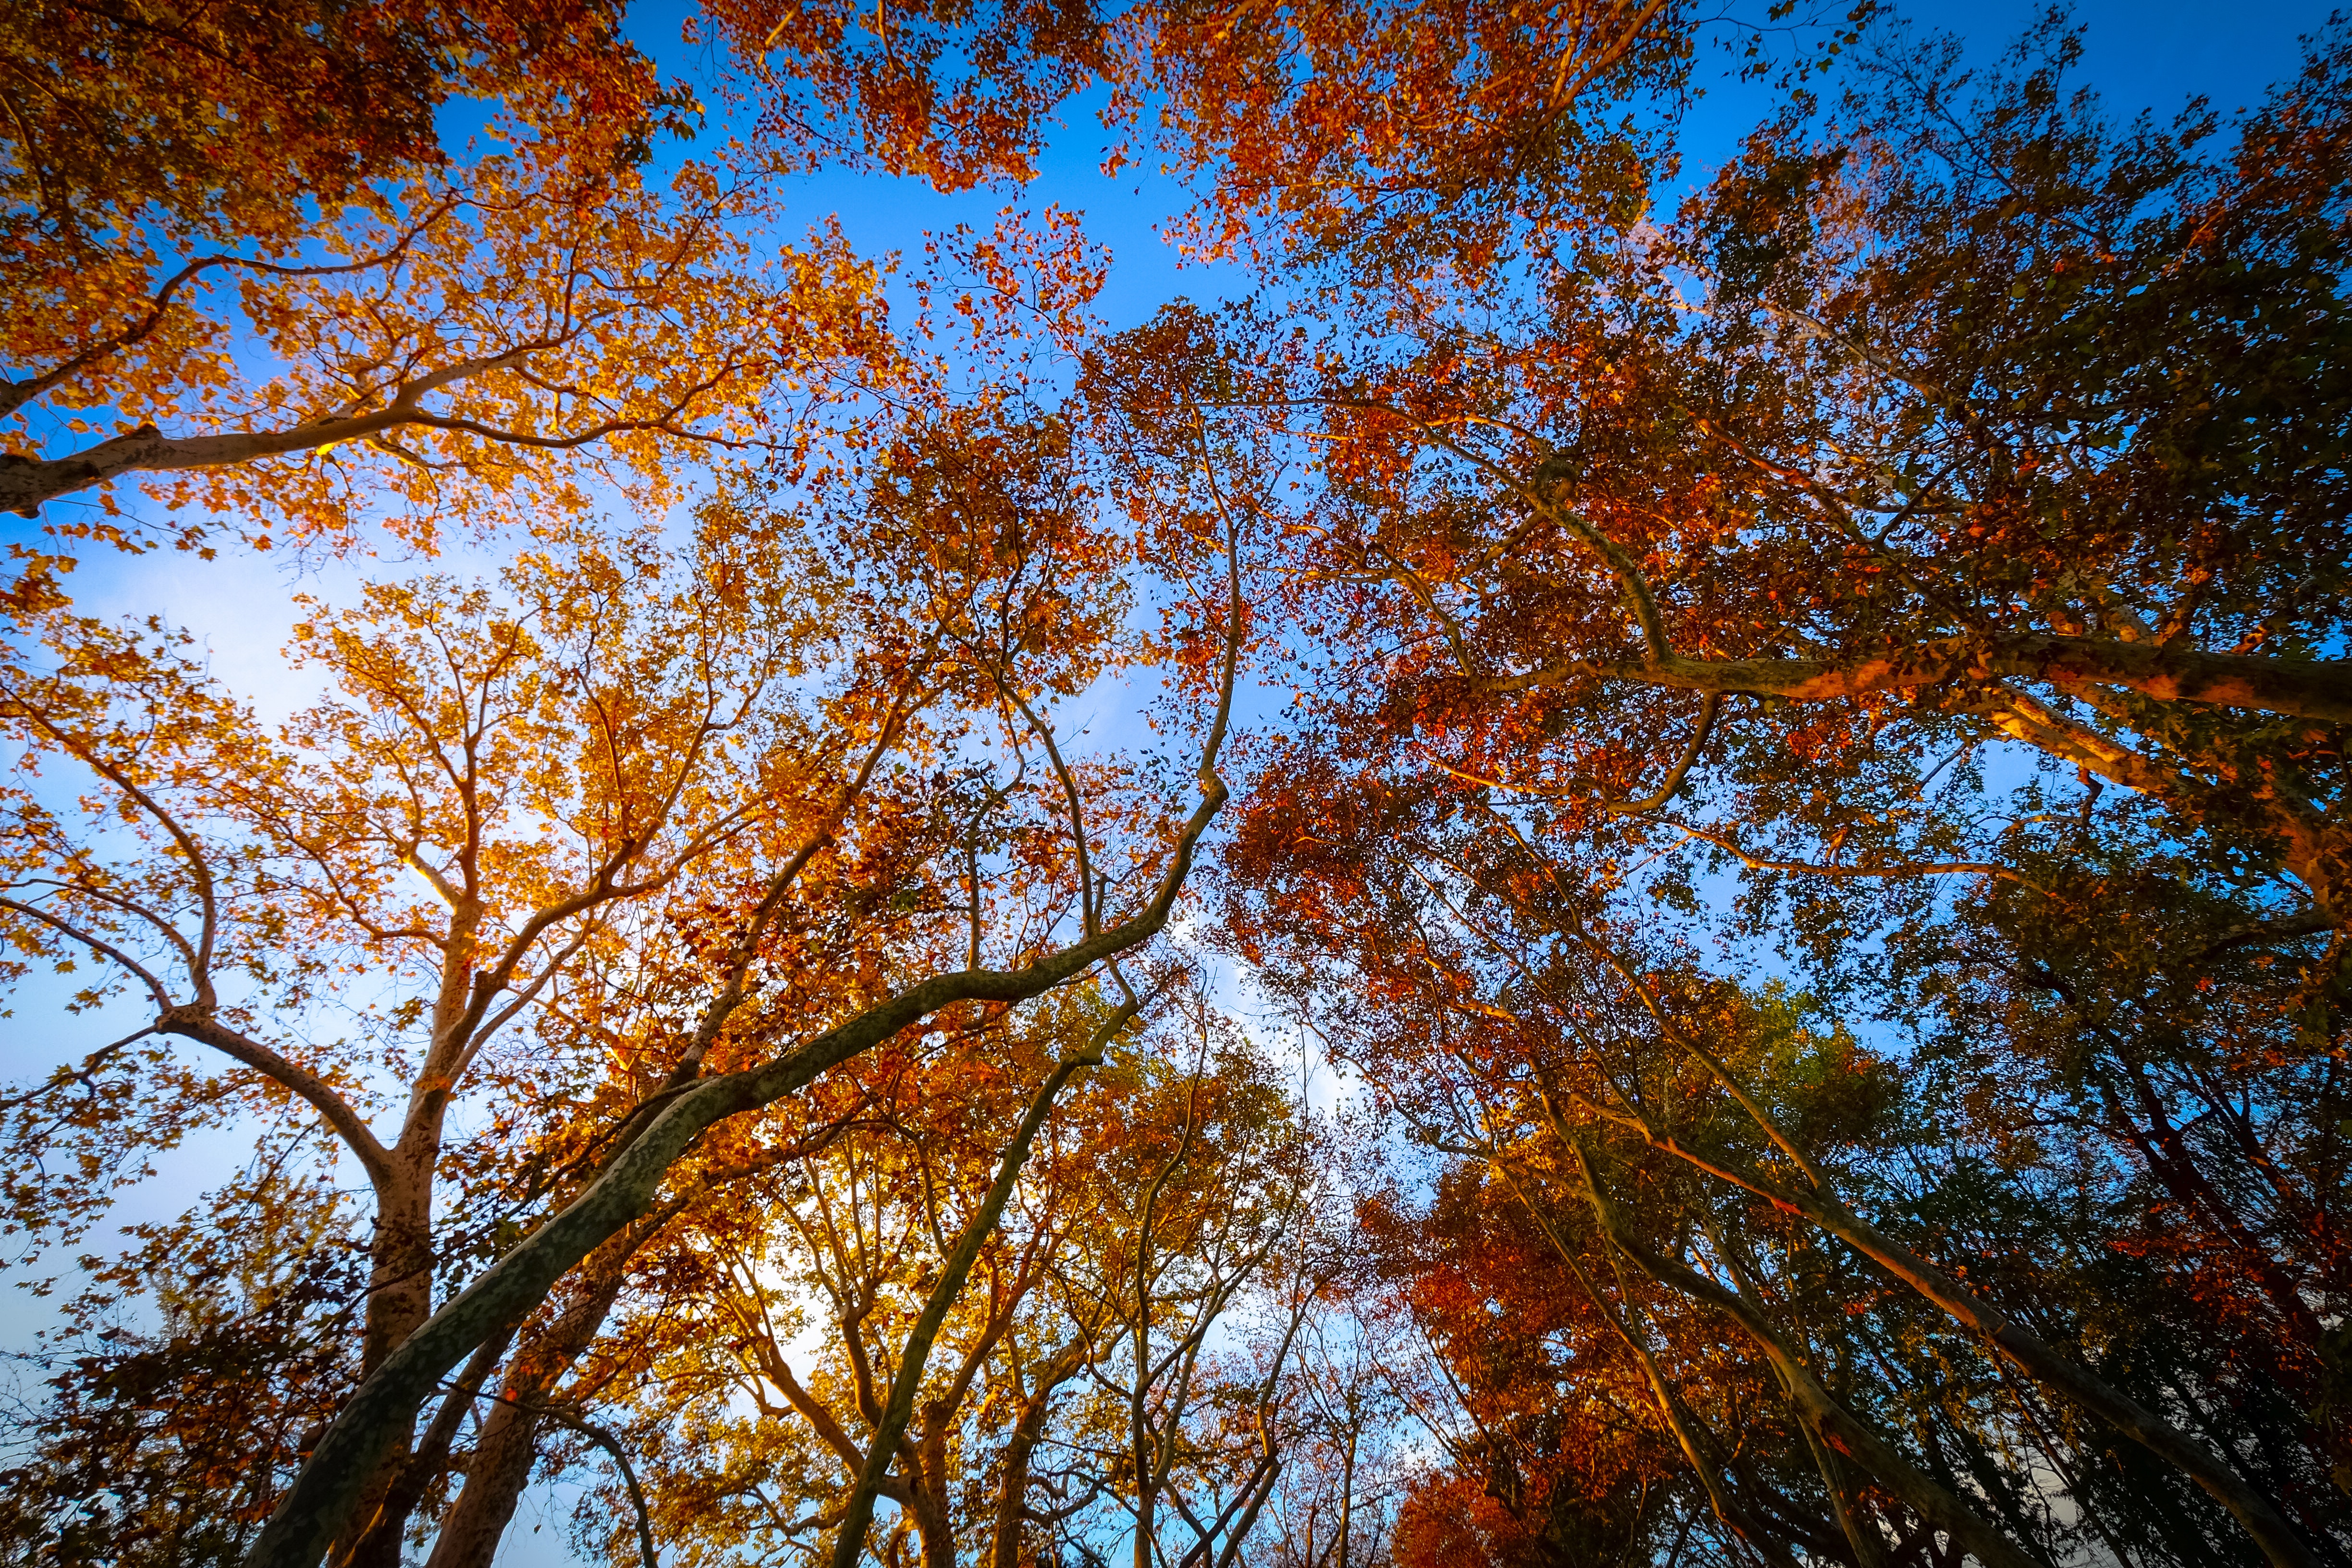
tree, leaf, sky, nature, branch, autumn, woody plant, Northern hardwood forest, temperate broadleaf and mixed forest, deciduous, plant, natural landscape, biome, natural environment, trunk, orange, sunlight, plant stem, twig, state park, forest, grove, woodland, maple, old growth forest, maple leaf, pine family